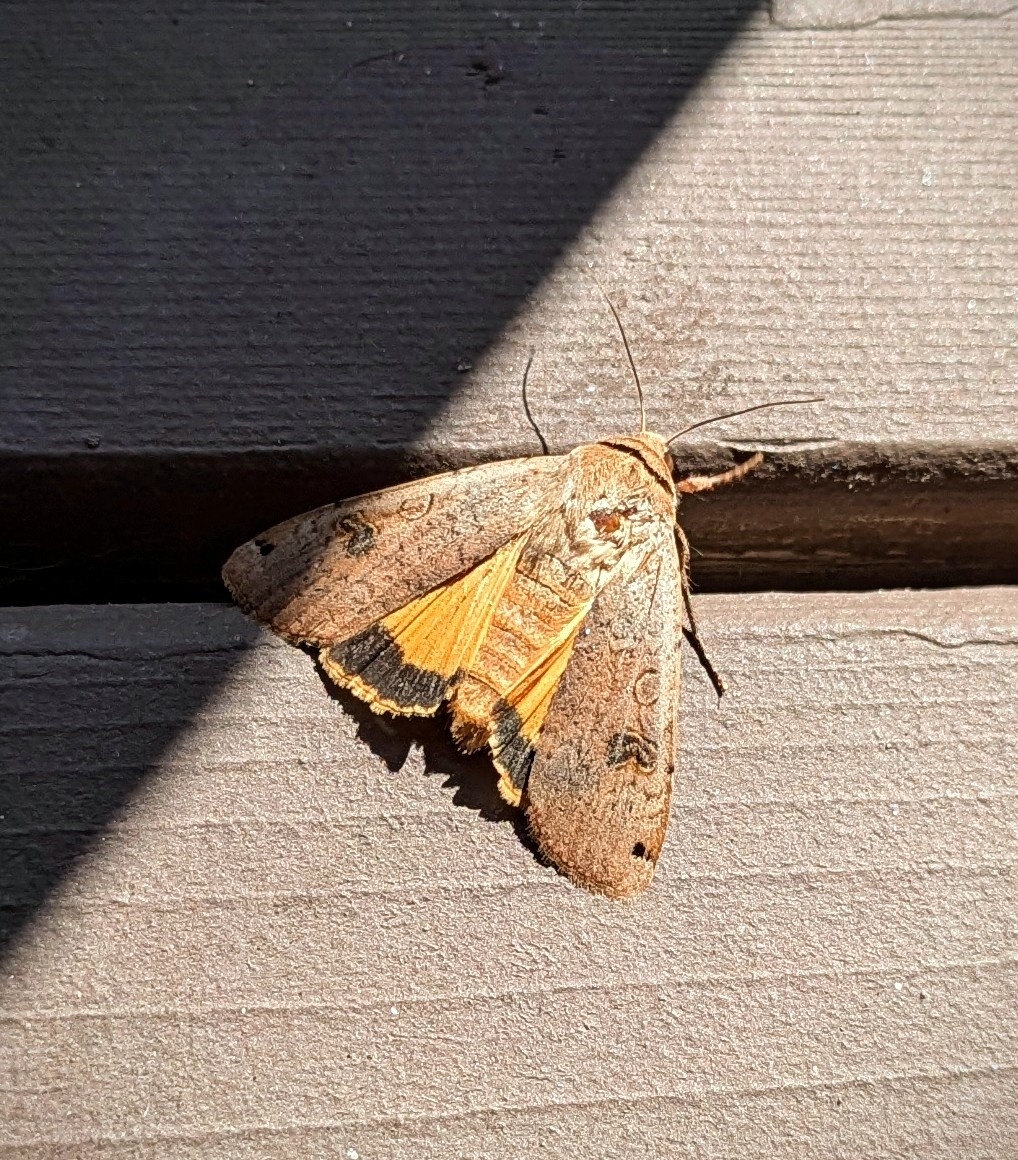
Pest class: cutworms